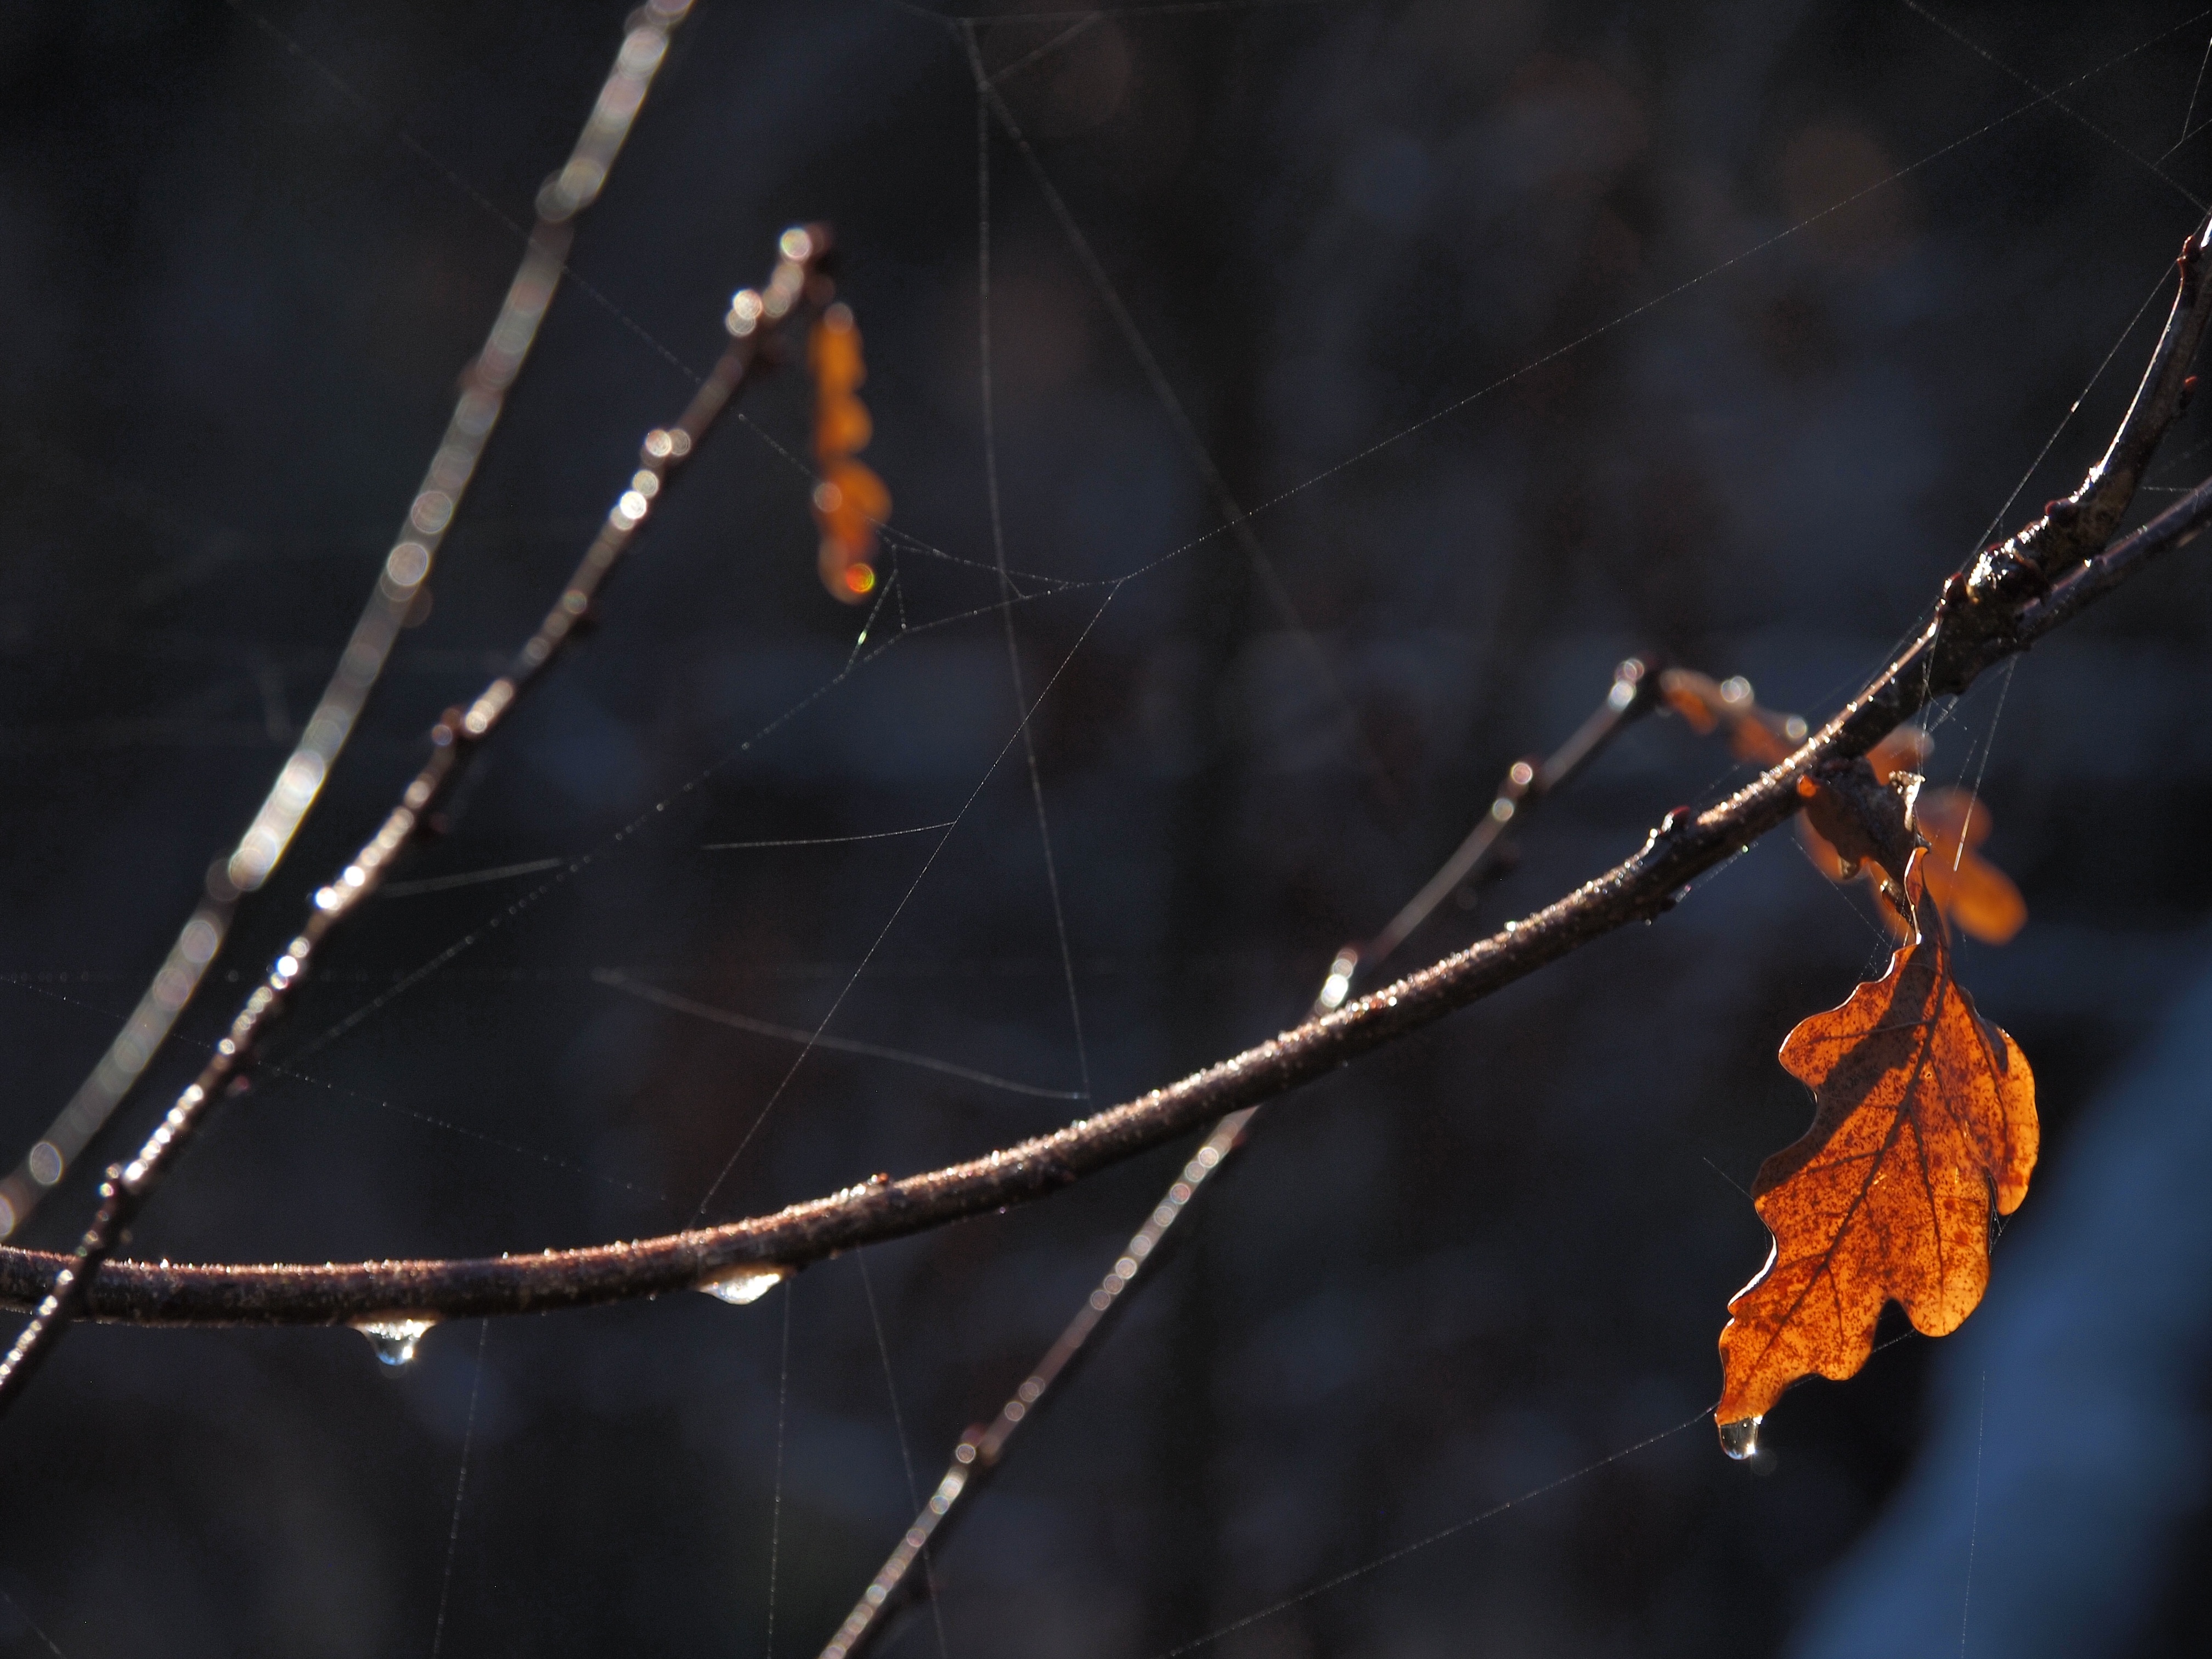
tree, nature, branch, winter, plant, sunlight, leaf, flower, frost, ice, reflection, autumn, season, twig, close up, macro photography, plant stem, woody plant